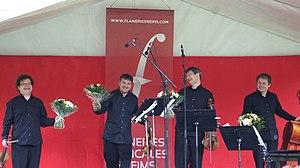
Le quatuor Debussy en concert au château de Saint-Brice.
Le Quatuor Debussy est un quatuor à cordes français fondé en 1990 à Lyon.